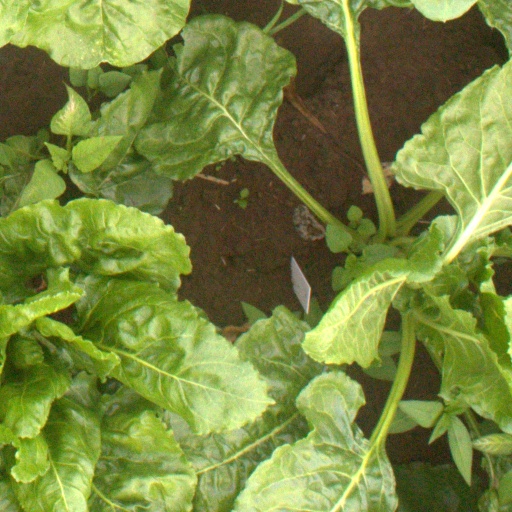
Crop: sugar beet